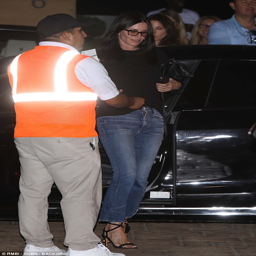
keeping it actor also attended the event at chef , looking chic in a pair of blue skinny jeans and a simple black knit